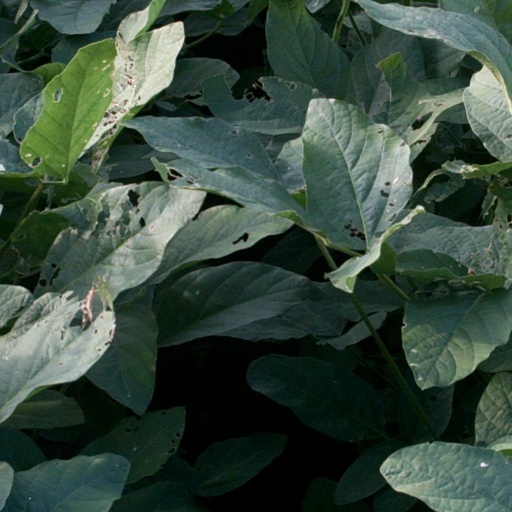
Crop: soybean